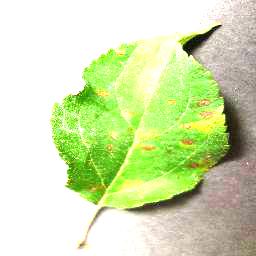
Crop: apple
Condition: cedar_rust